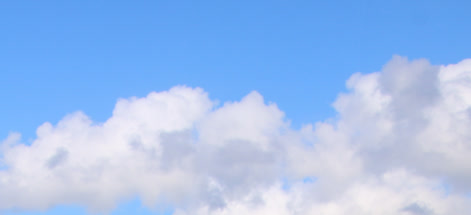
Cloud type: Cumulus